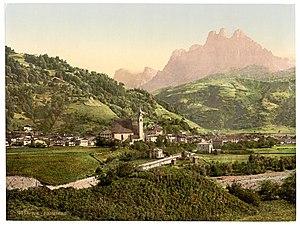
La vallée de Primiero est située dans l'est du Trentin. Elle se compose de trois municipalités : Primiero San Martino di Castrozza, Imer et Mezzano.